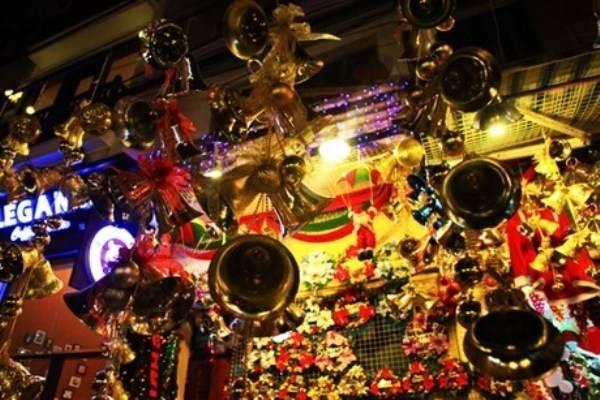
có nhiều món đồ trang trí cho dịp lễ giáng sinh được trưng bày trong cửa hàng này